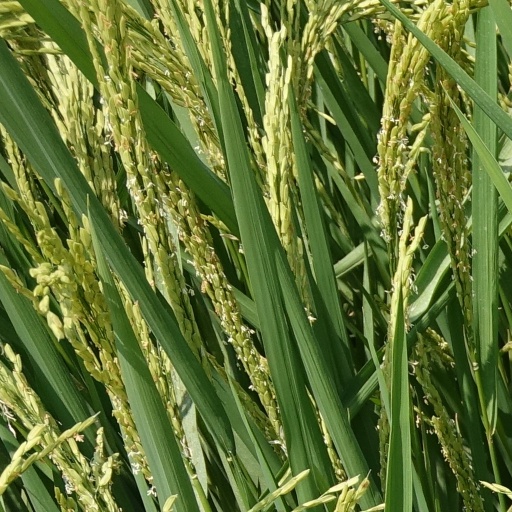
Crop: rice